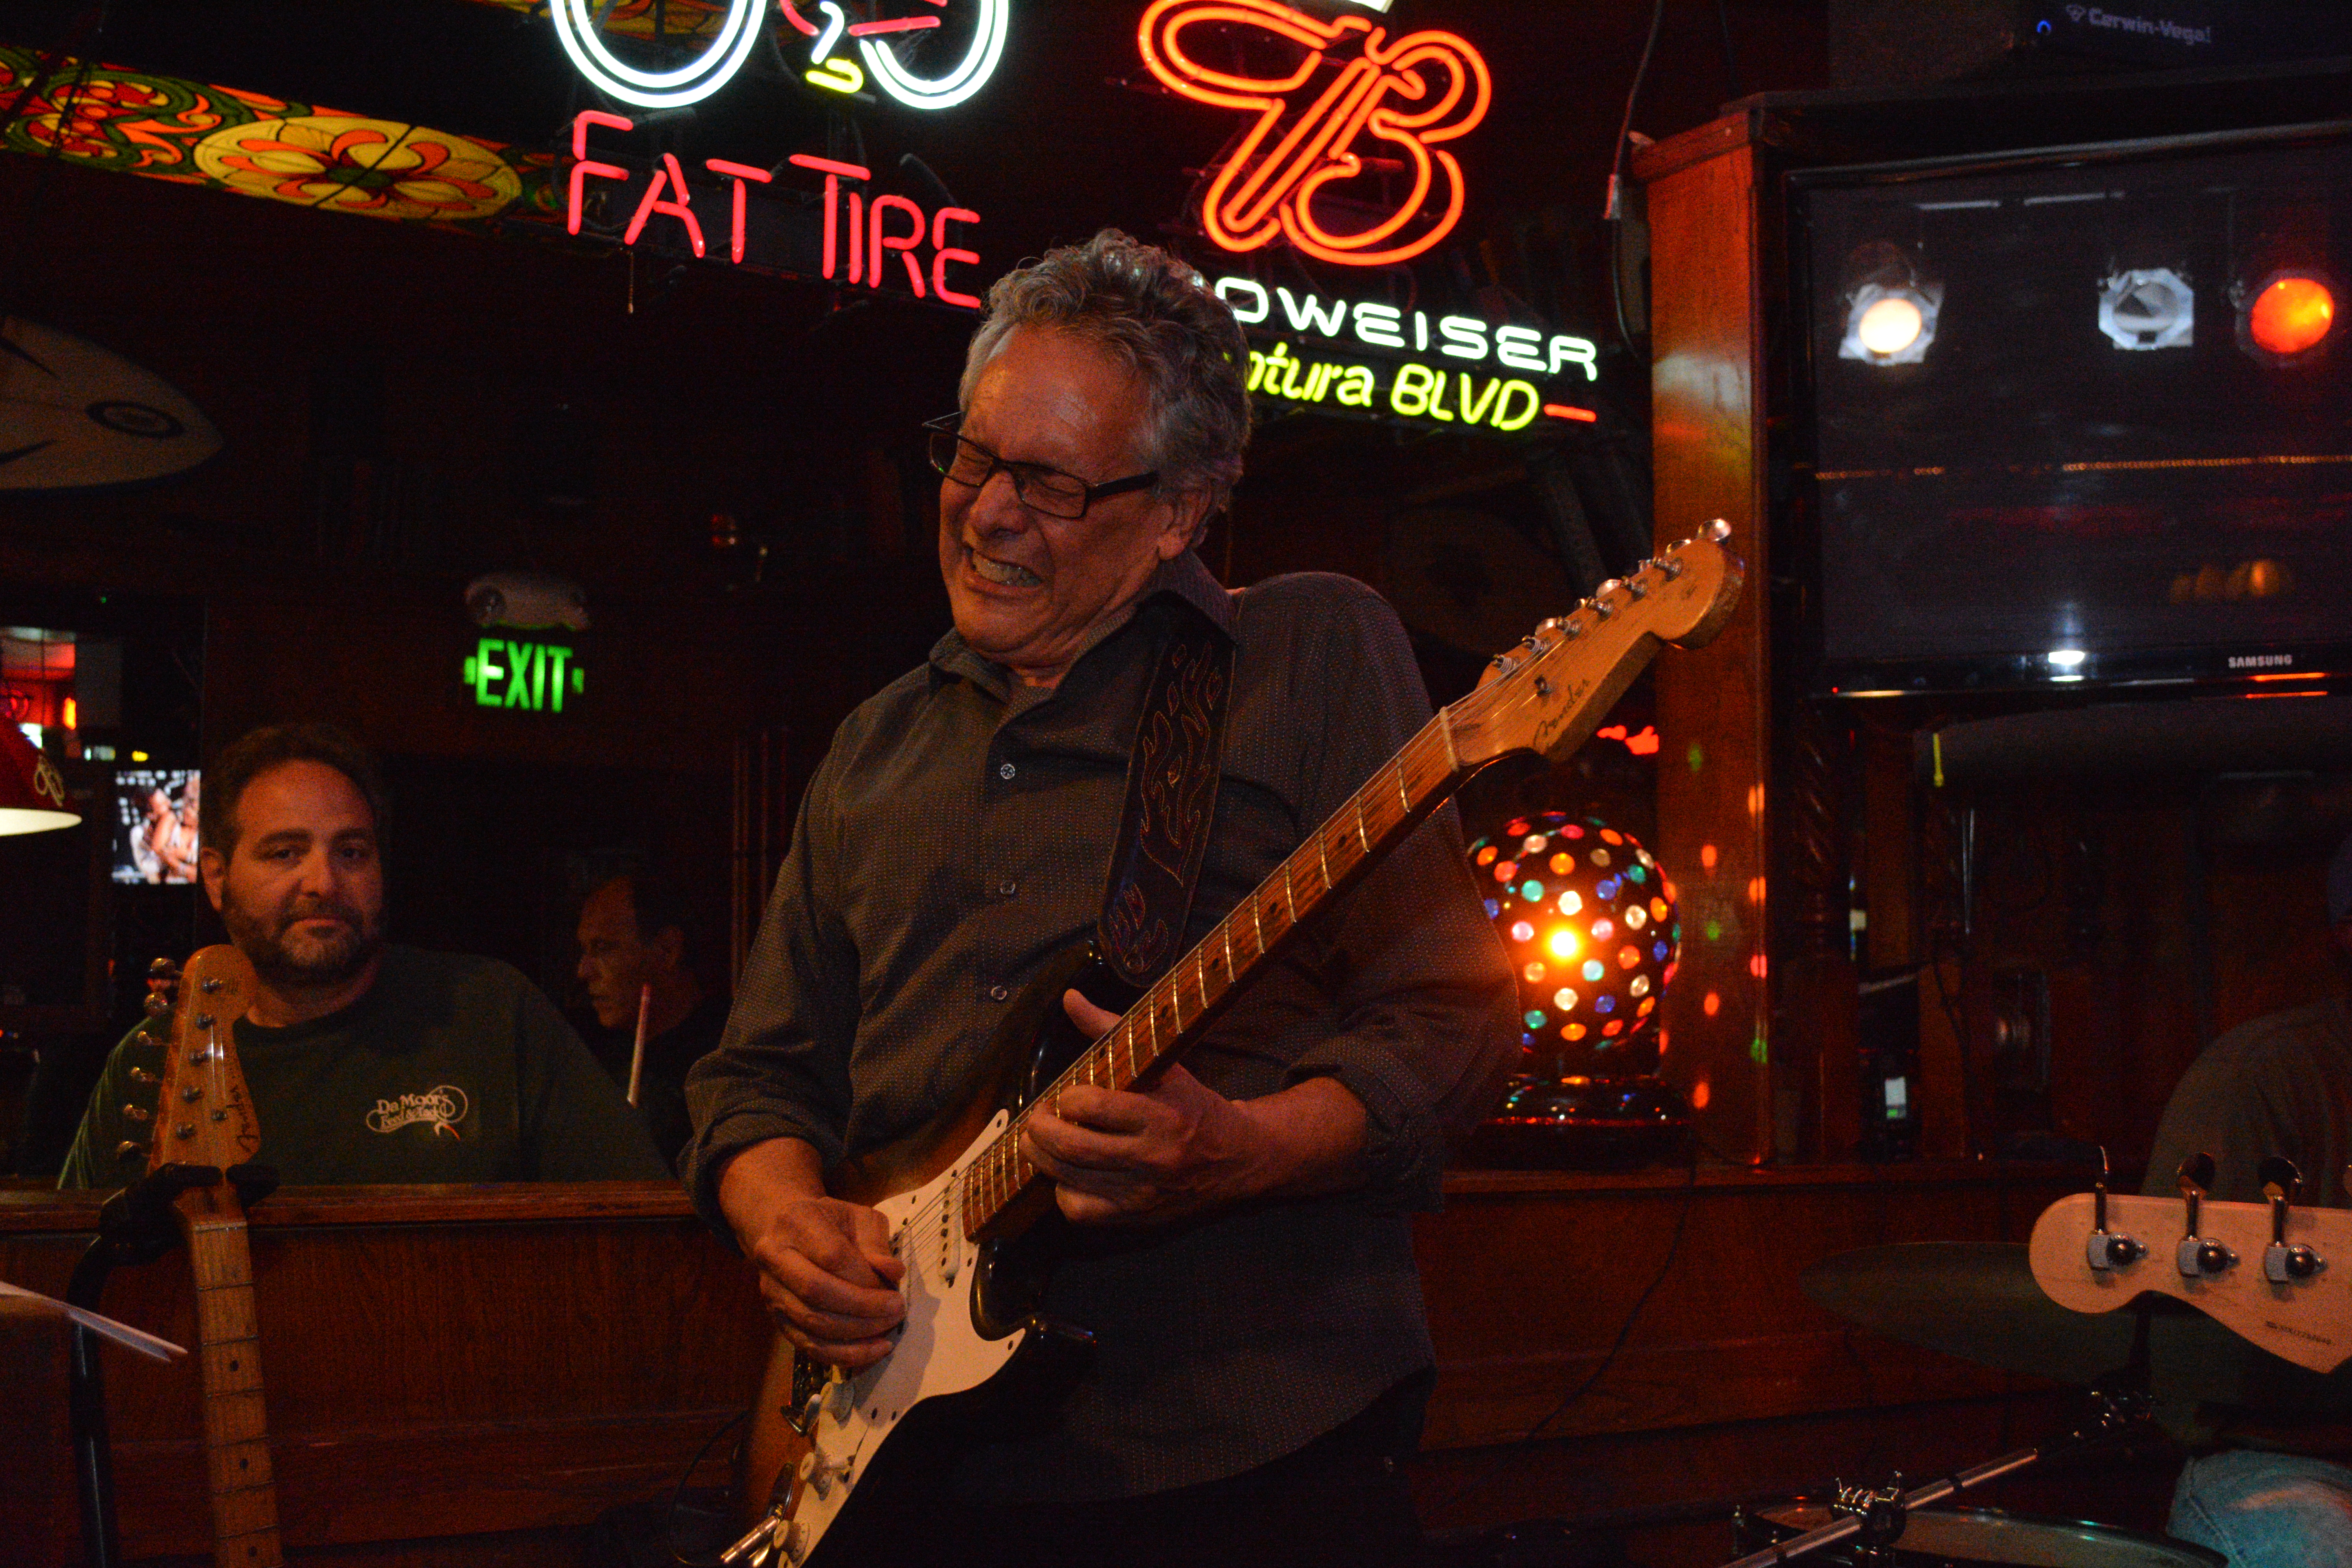
music, guitar, musician, jazz, performance, guitarist, entertainment